Road transport in Australia

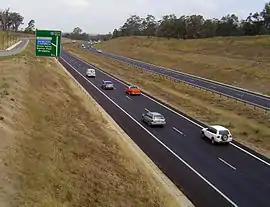
Westlink M7, Western Sydney

Funding and responsibility for Australia's road network is split between the three levels of government; Federal, State and Local.